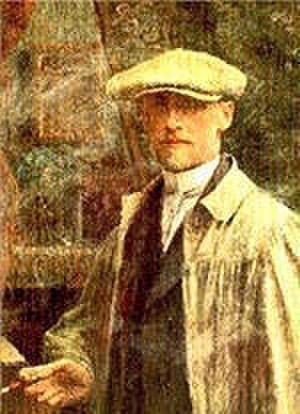
Milan Konjović est un peintre serbe. En raison de sa palette colorée et de son style expressif, les critiques l'ont surnommé « le dernier des fauves ». Il est membre de l'Académie serbe des sciences et des arts.